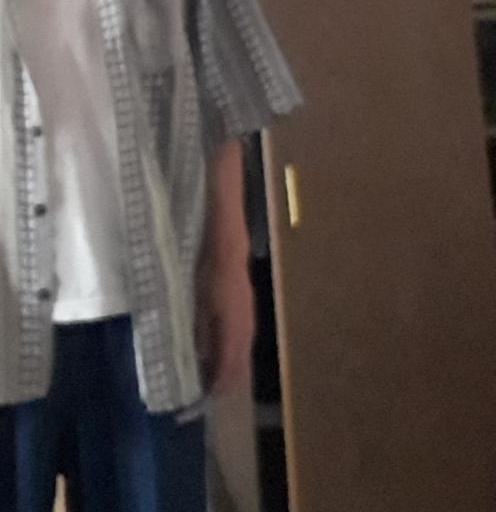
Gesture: no_gesture